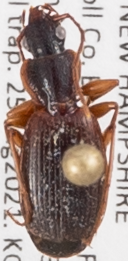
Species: Cymindis cribricollis
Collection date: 2021-08-25
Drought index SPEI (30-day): -0.386
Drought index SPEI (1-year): -0.944
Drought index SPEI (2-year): -0.54